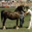
Label: horse